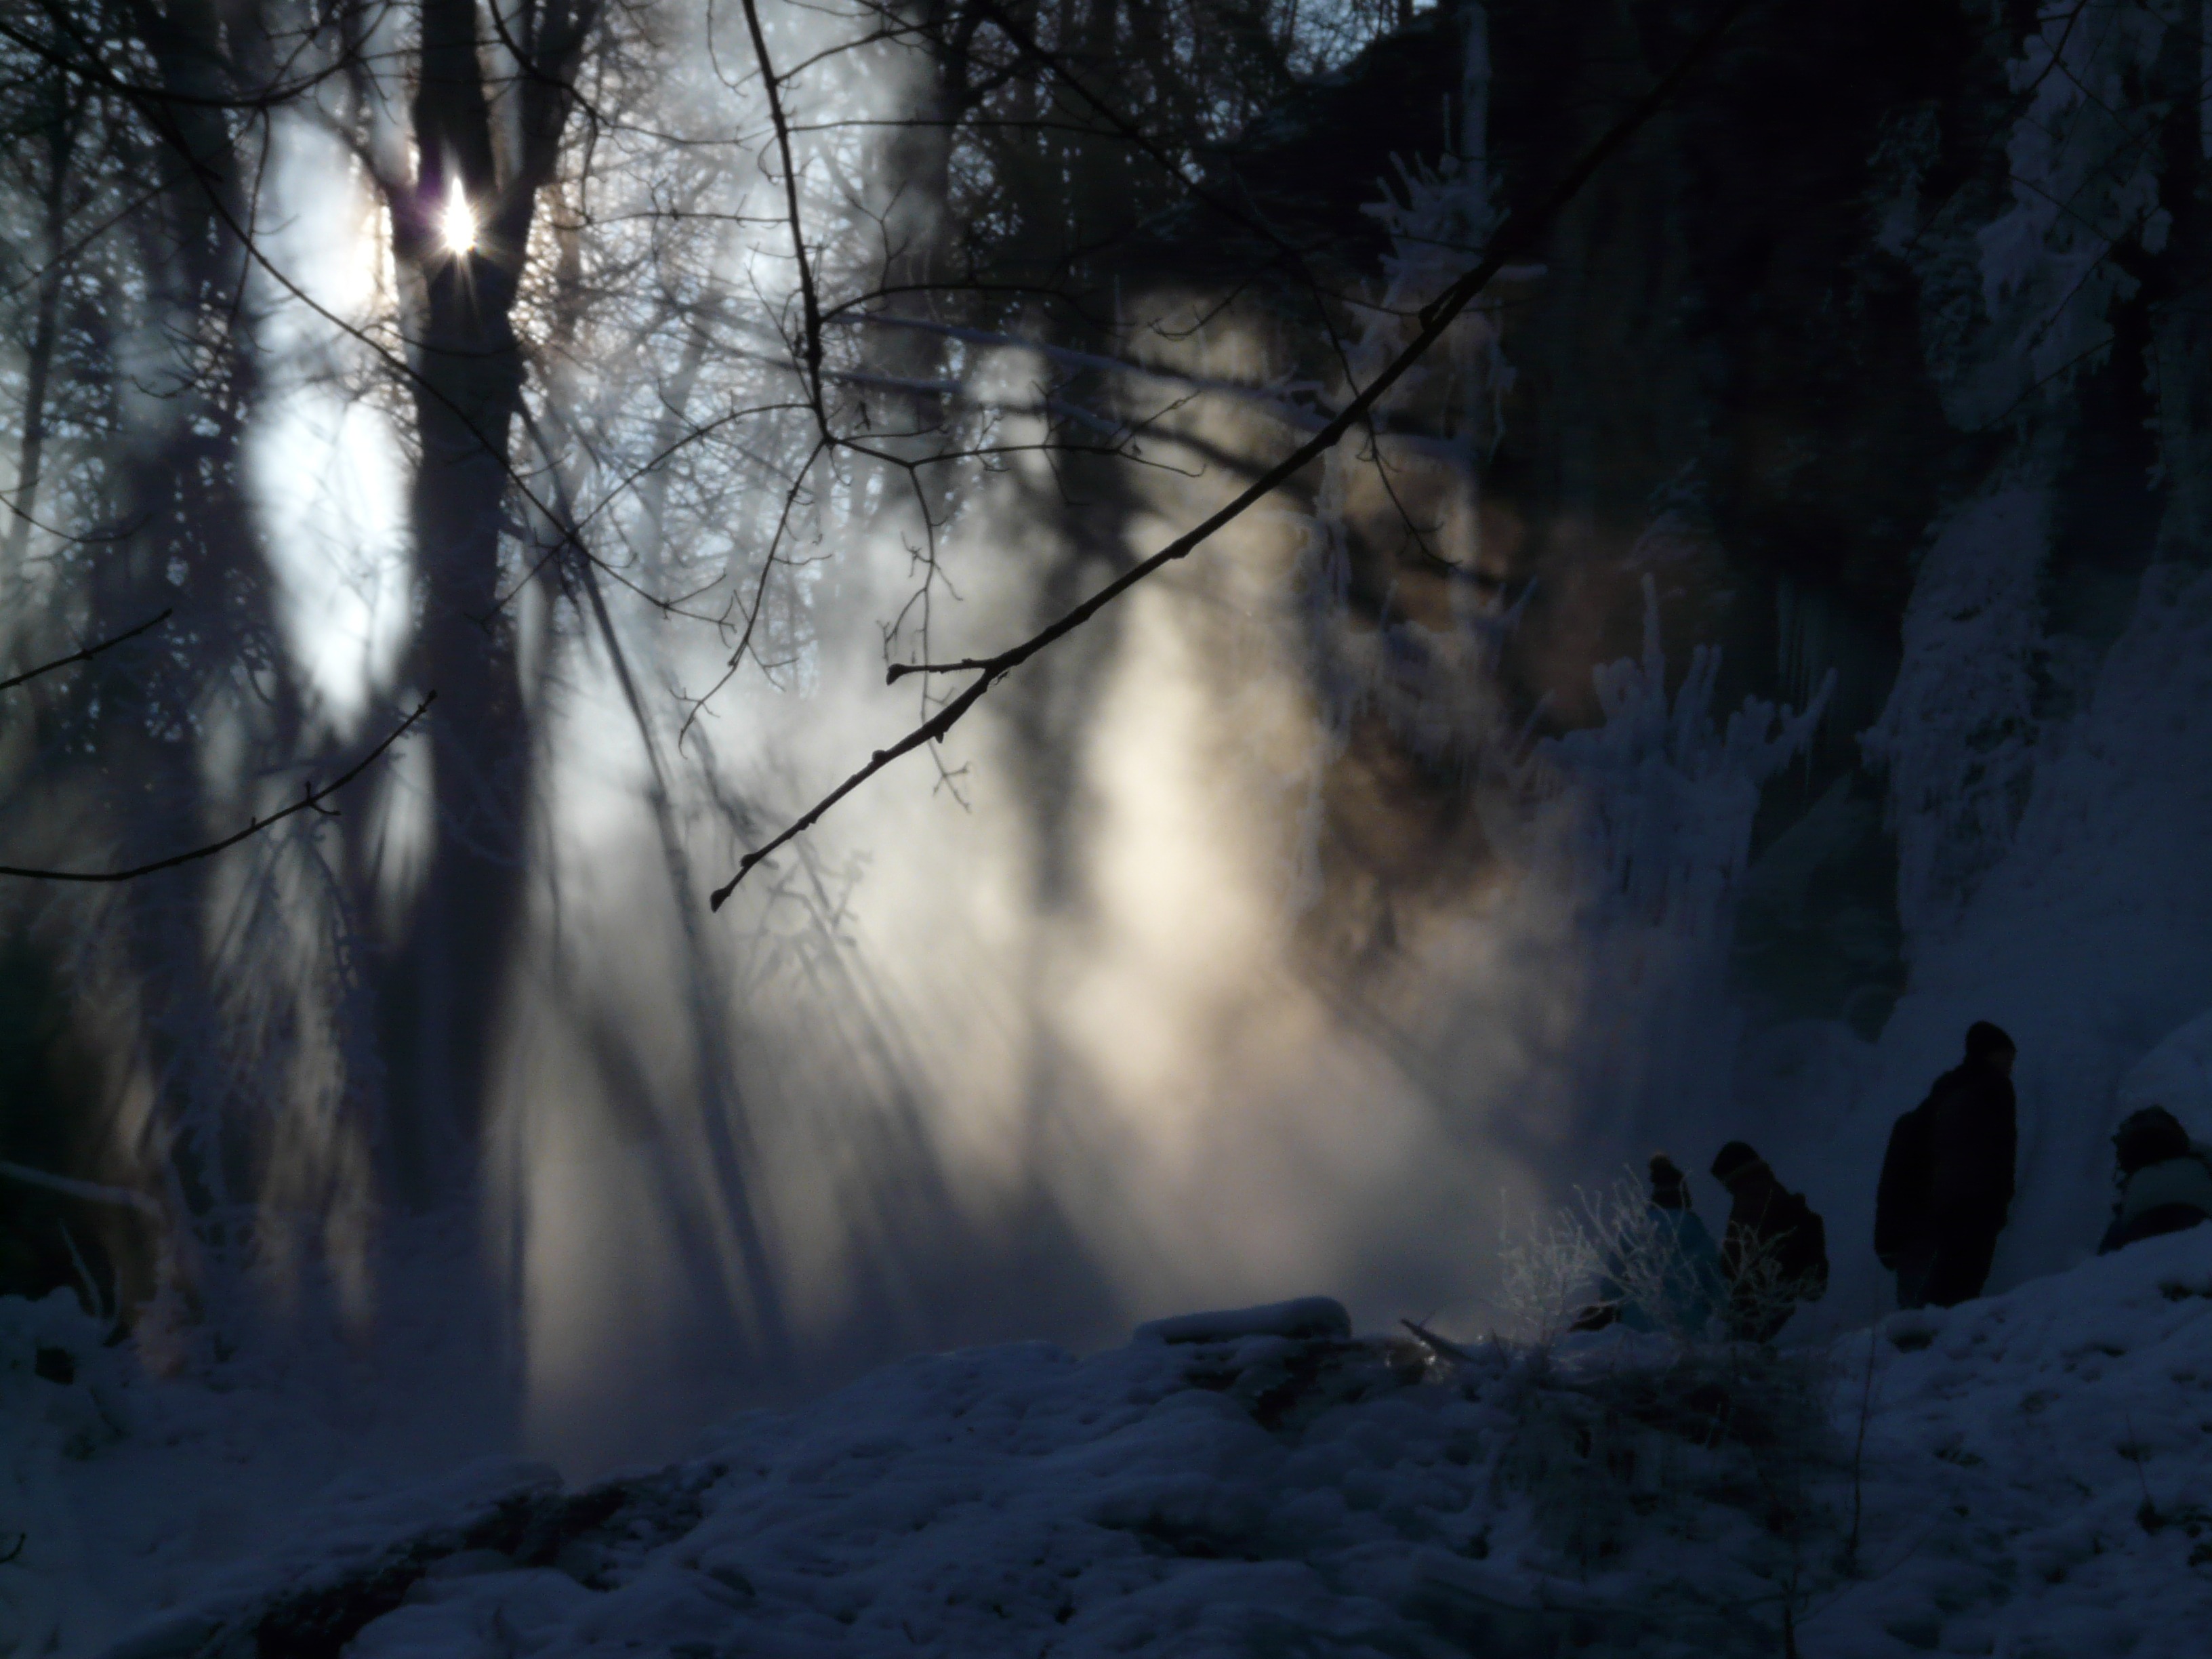
tree, forest, snow, winter, fog, mist, sunlight, morning, mystical, spray, weather, haze, darkness, season, mysterious, iced, wintry, screenshot, freezing, ghostly, back light, drizzle, urach waterfall, swabian alb, alb eaves, alb, urach, natural environment, atmospheric phenomenon, computer wallpaper